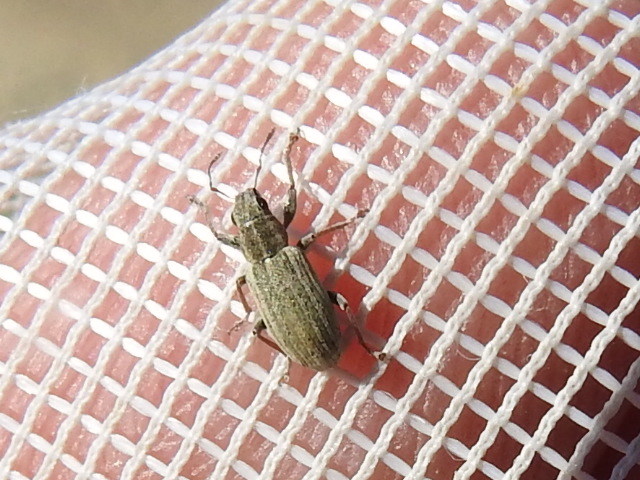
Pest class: pea_leaf_weevil